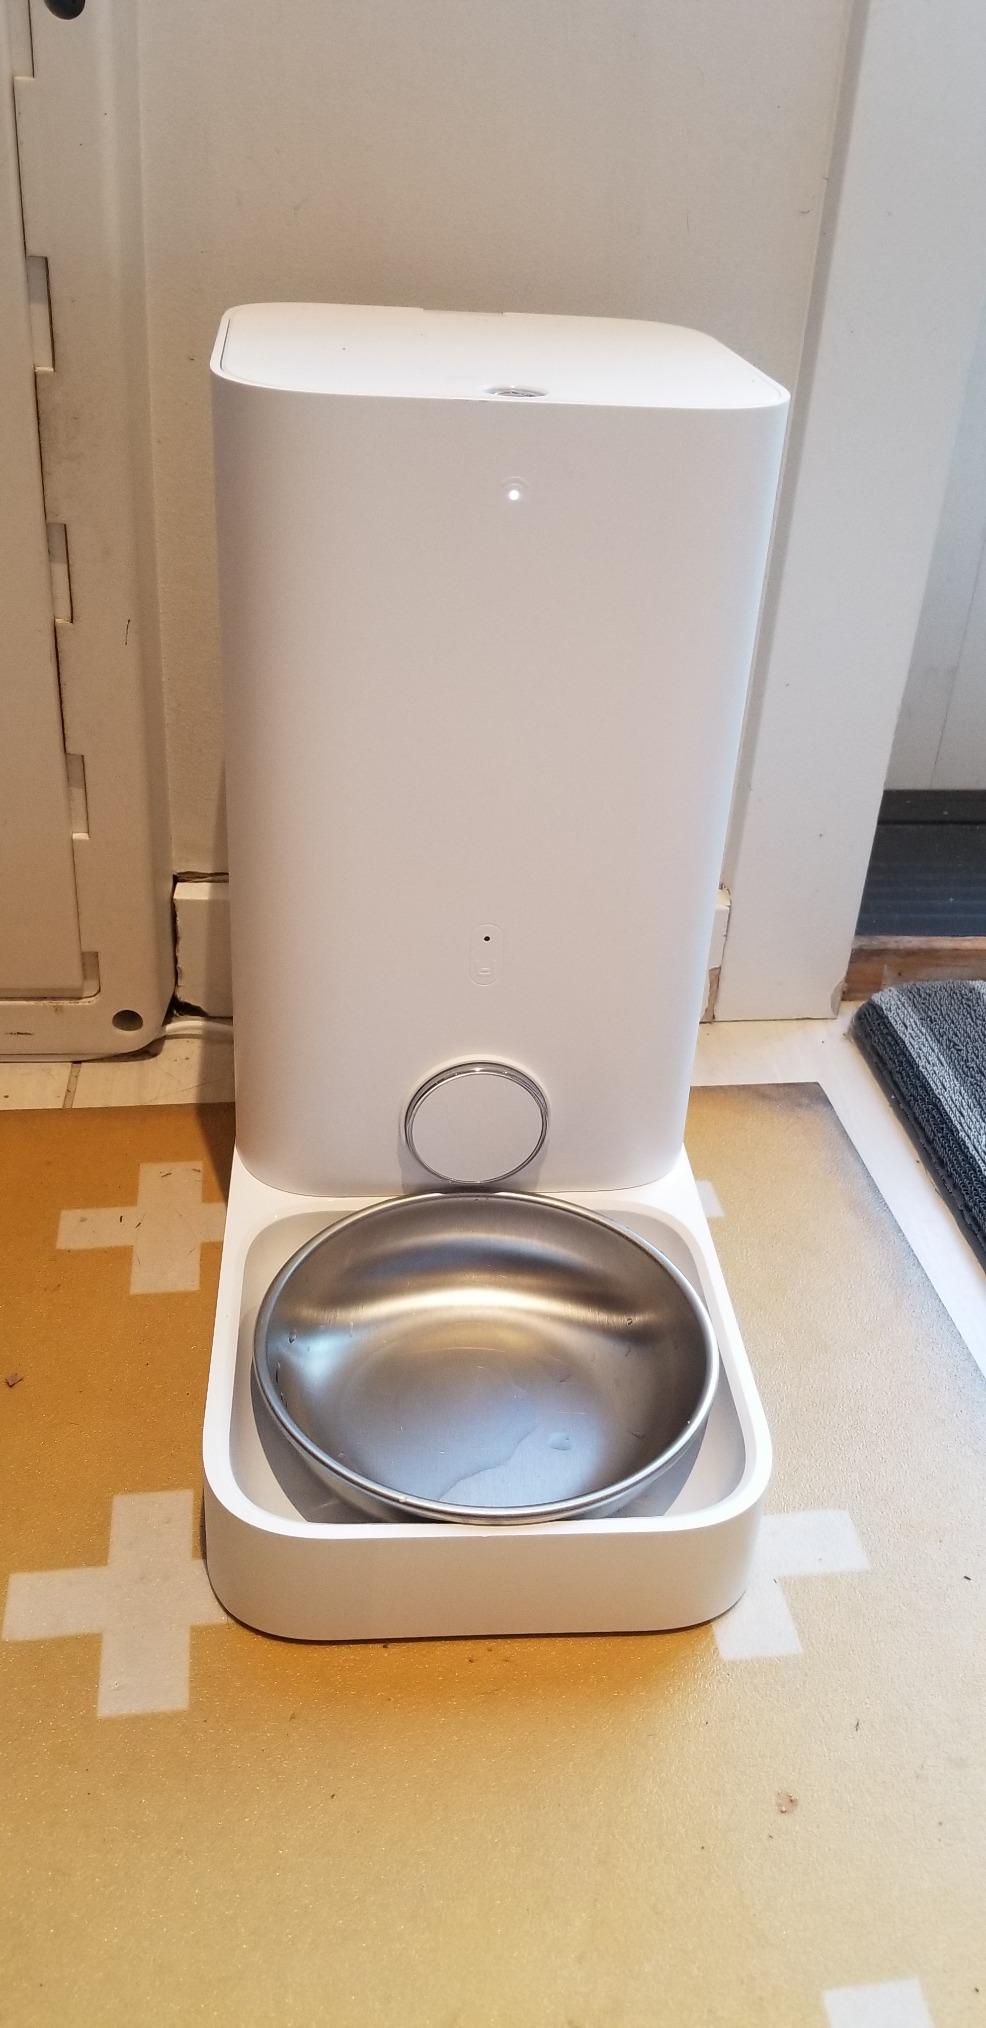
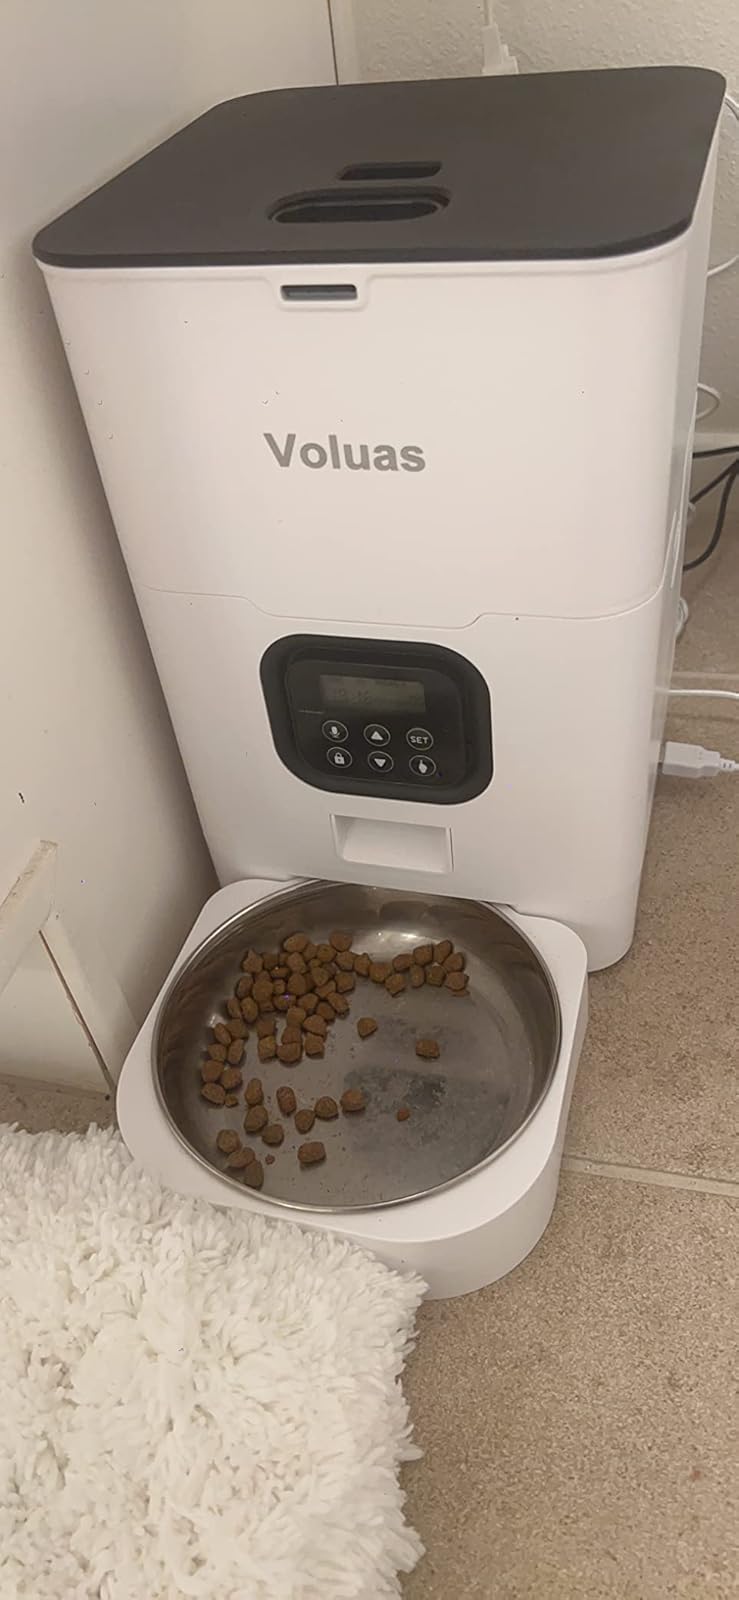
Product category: items_feeder
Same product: no